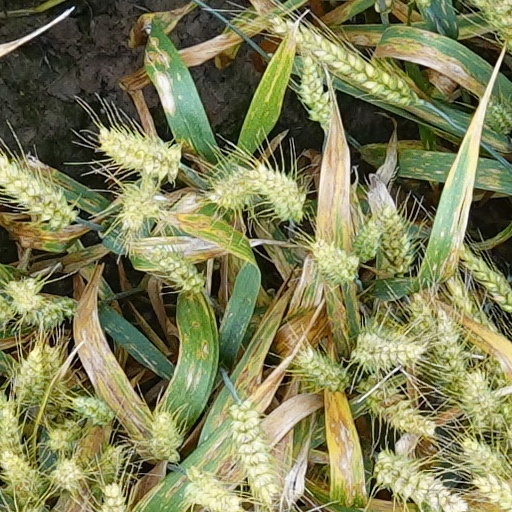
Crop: wheat